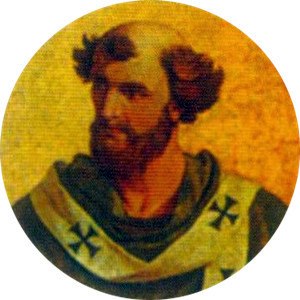
Paverækken / 1. årtusinde / 9. århundrede
Dette er en liste over paver, den romersk-katolske kirkes overhoved. Paverækken strækker sig tilbage til apostlen Peter.